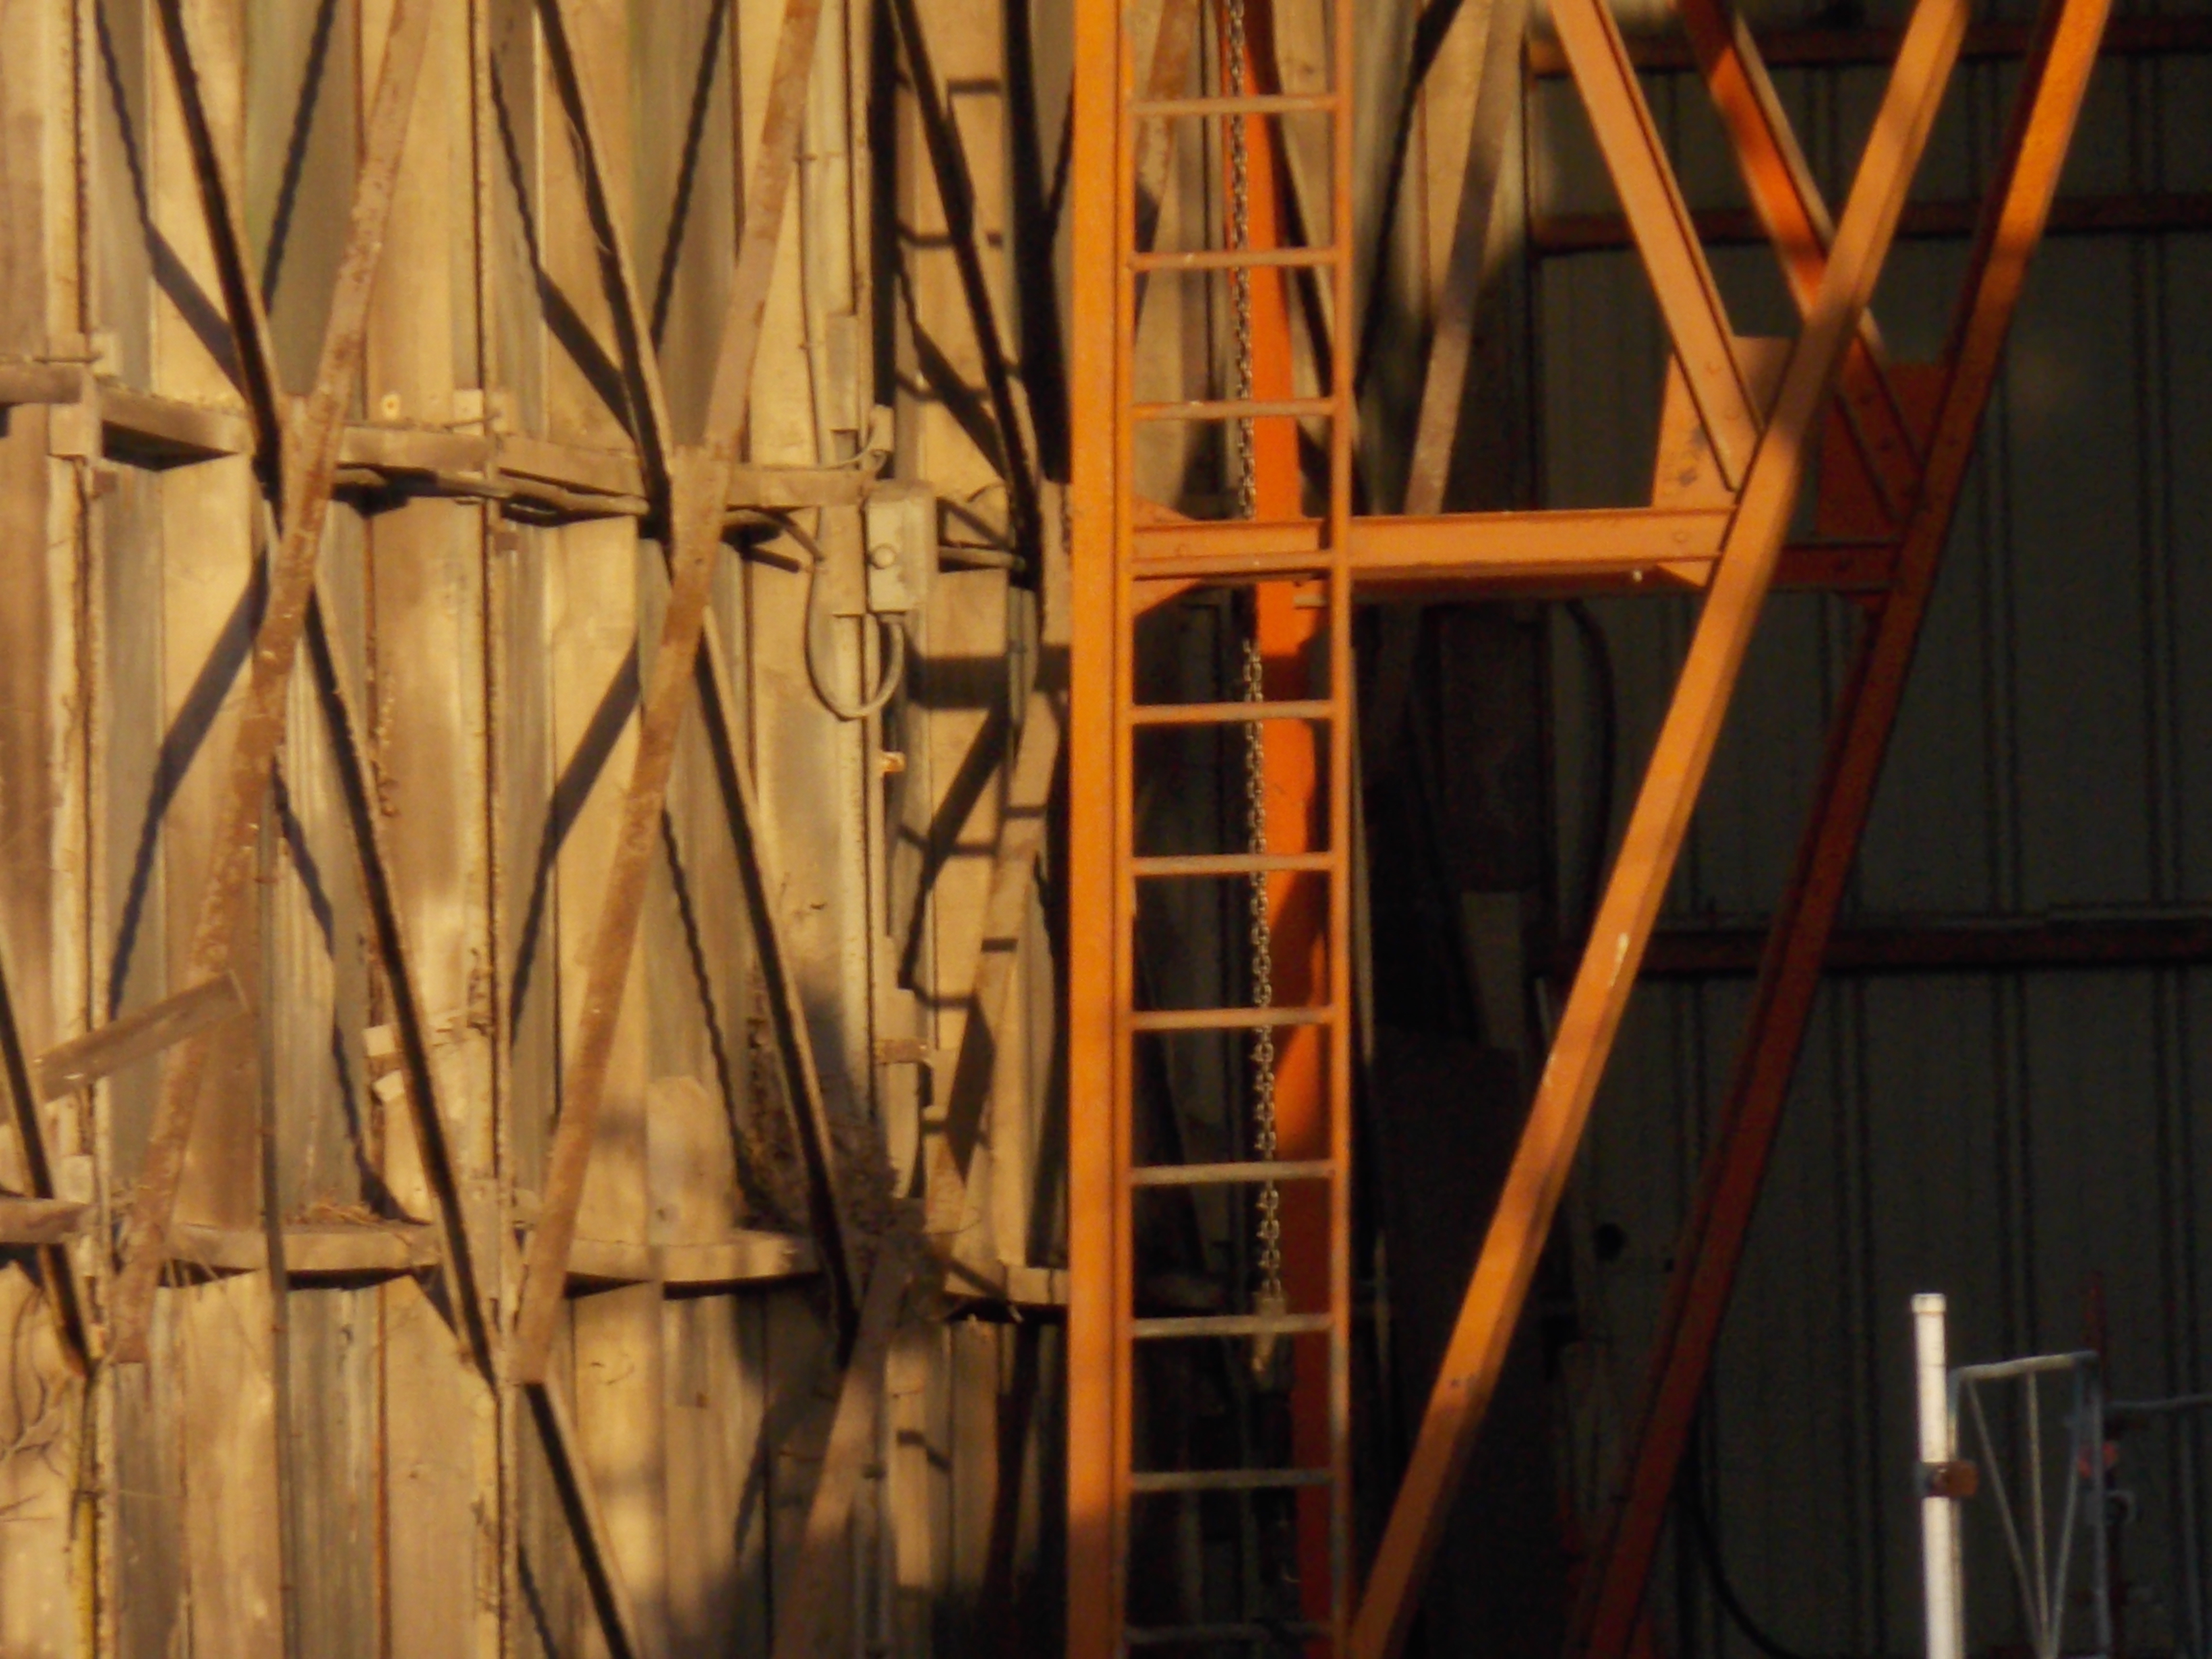
architecture, steel, ladder, workshop, shipyard, sunlight, sun, light, chain, structure, crane, wood, iron, lumber, building material, plank